Qiviut

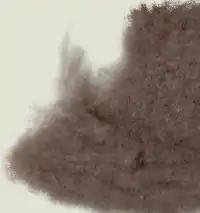
A small piece of qiviut wool

Qiviuq [sg] or qiviut [pl] (Inuktitut syllabics: ᕿᕕᐅᖅ; Inuinnaqtun: qiviuq; Inupiaq: qiviu or qiviuq (sometimes spelled qiveut)) is the inner wool of the muskox. In Inuinnaqtun the same word can be used to refer any down such as the down feathers of birds.